Chevrolet Caprice

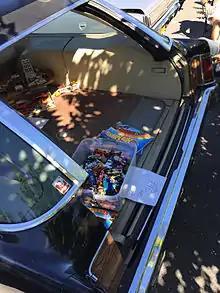
A "clamshell" tailgate

Inside were revised interiors featuring a two-spoke cushioned steering wheel and new instrument panel with horizontal sweep speedometer and instrument placement similar to previous full-sized Chevrolets. Caprices continued with higher grade interiors than their Impala counterparts with luxurious cloth-and-vinyl upholstery, wood grain trim on the dash, steering wheel, and door panels as well as carpeting on lower door panels on both sedans and coupes. A center front seat armrest was also featured on sedans.